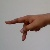
The image shows a hand gesture representing the letter 'P' in Indian Sign Language.